Shepherds Hill military installations

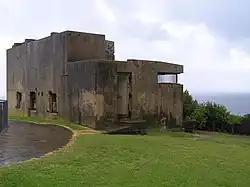
Part of Shepherds Hill Defence Group Military Installations

The Shepherds Hill military installations is a New South Wales state heritage-listed site, consisting of a former military gun battery emplacement, observation post and gunner's cottage at The Terrace in Newcastle, New South Wales, Australia. It was built from 1890 to 1940. It is also known as Shepherds Hill Defence Group Military Installations, Observation Post and Gun Placement and Shepherds Hill Battery. It was added to the New South Wales State Heritage Register on 2 July 2010.